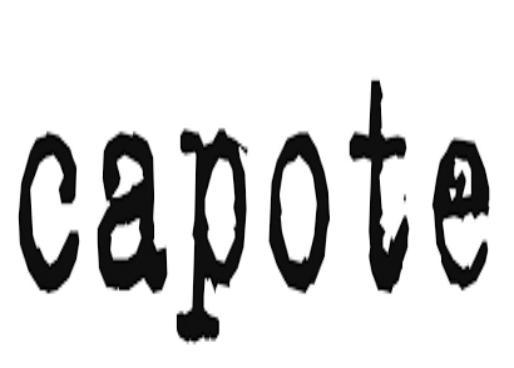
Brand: capote
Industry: Others